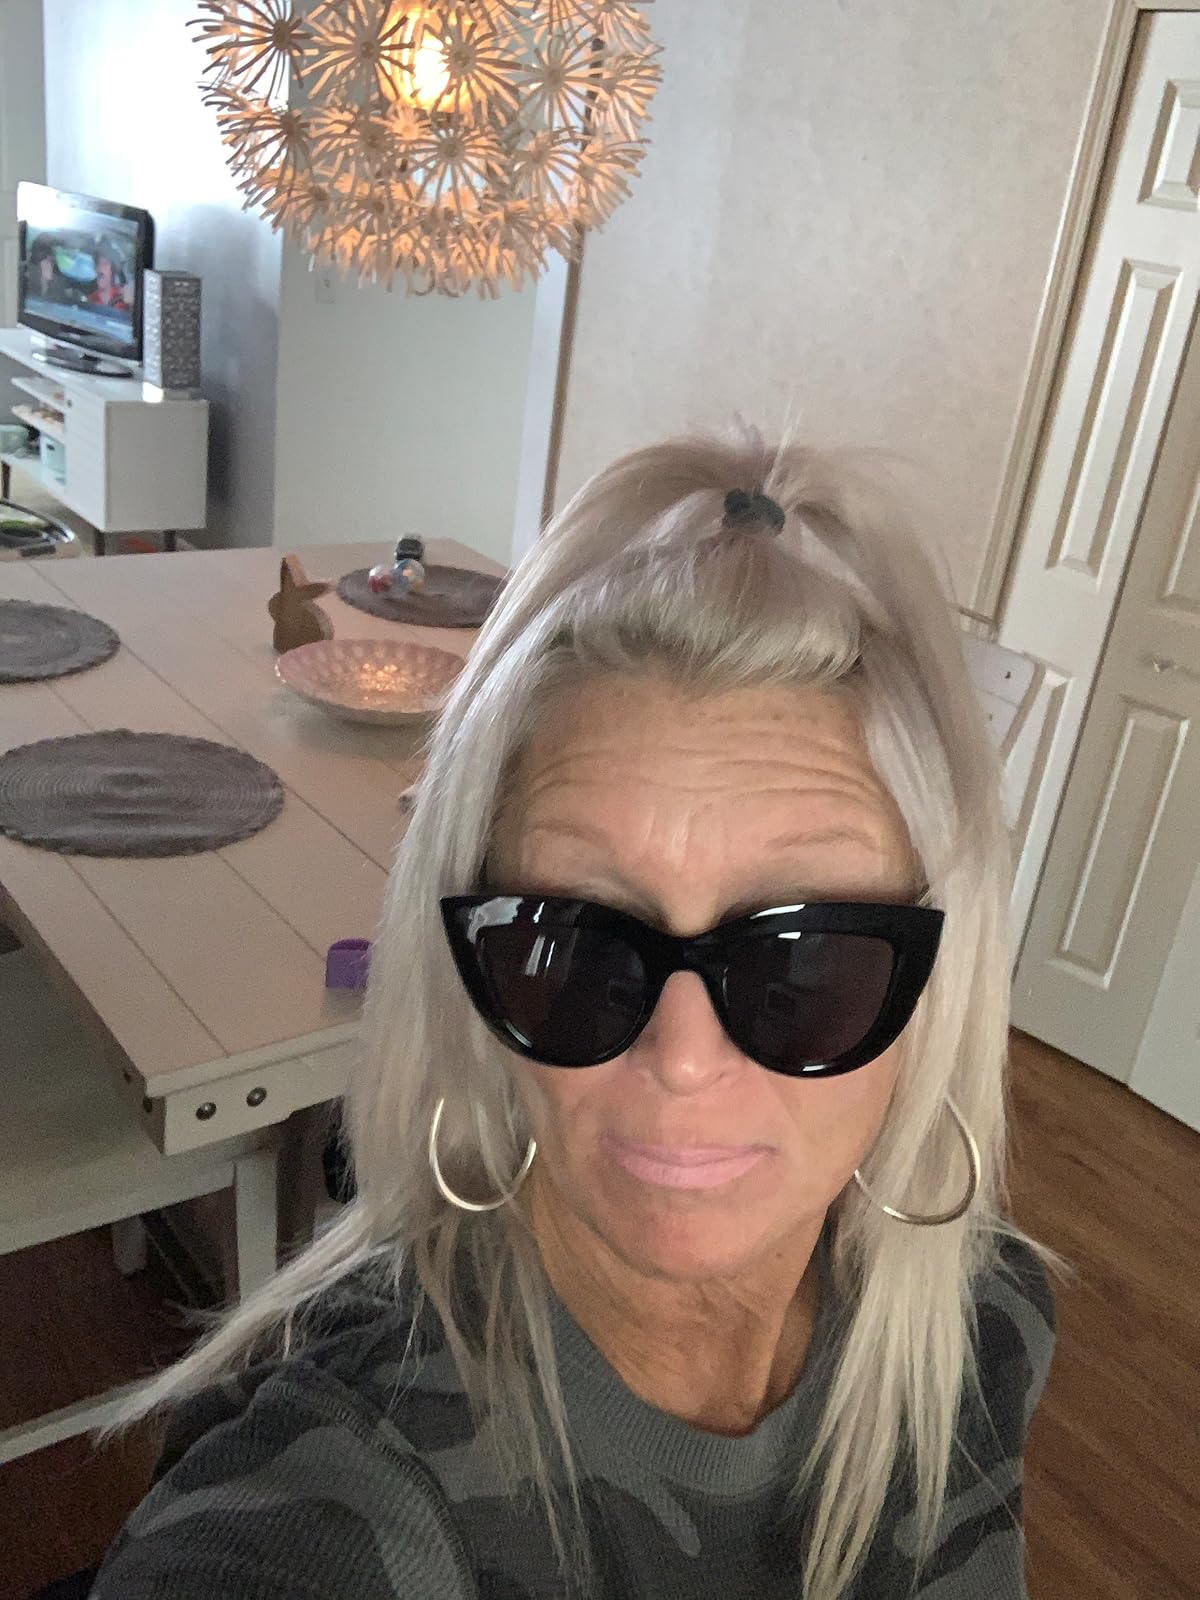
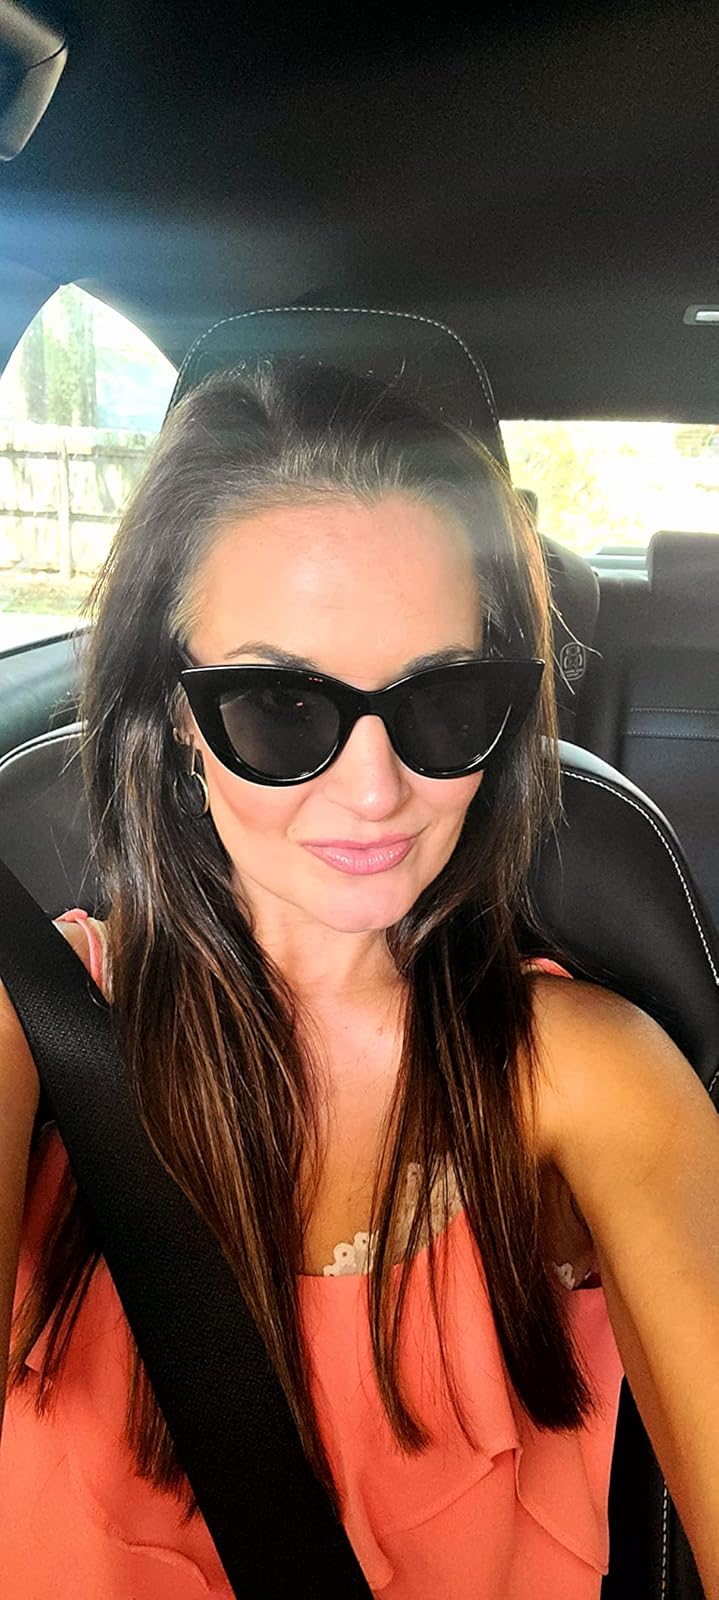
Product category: accessories_sunglasses
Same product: yes